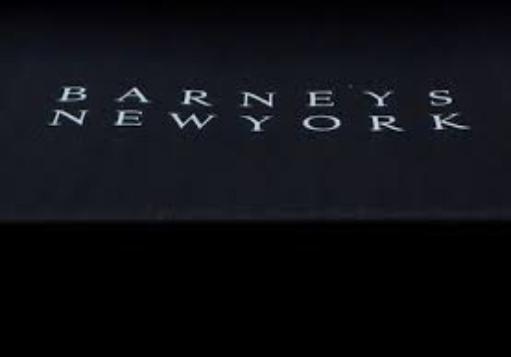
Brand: Barneys New York
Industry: Clothes